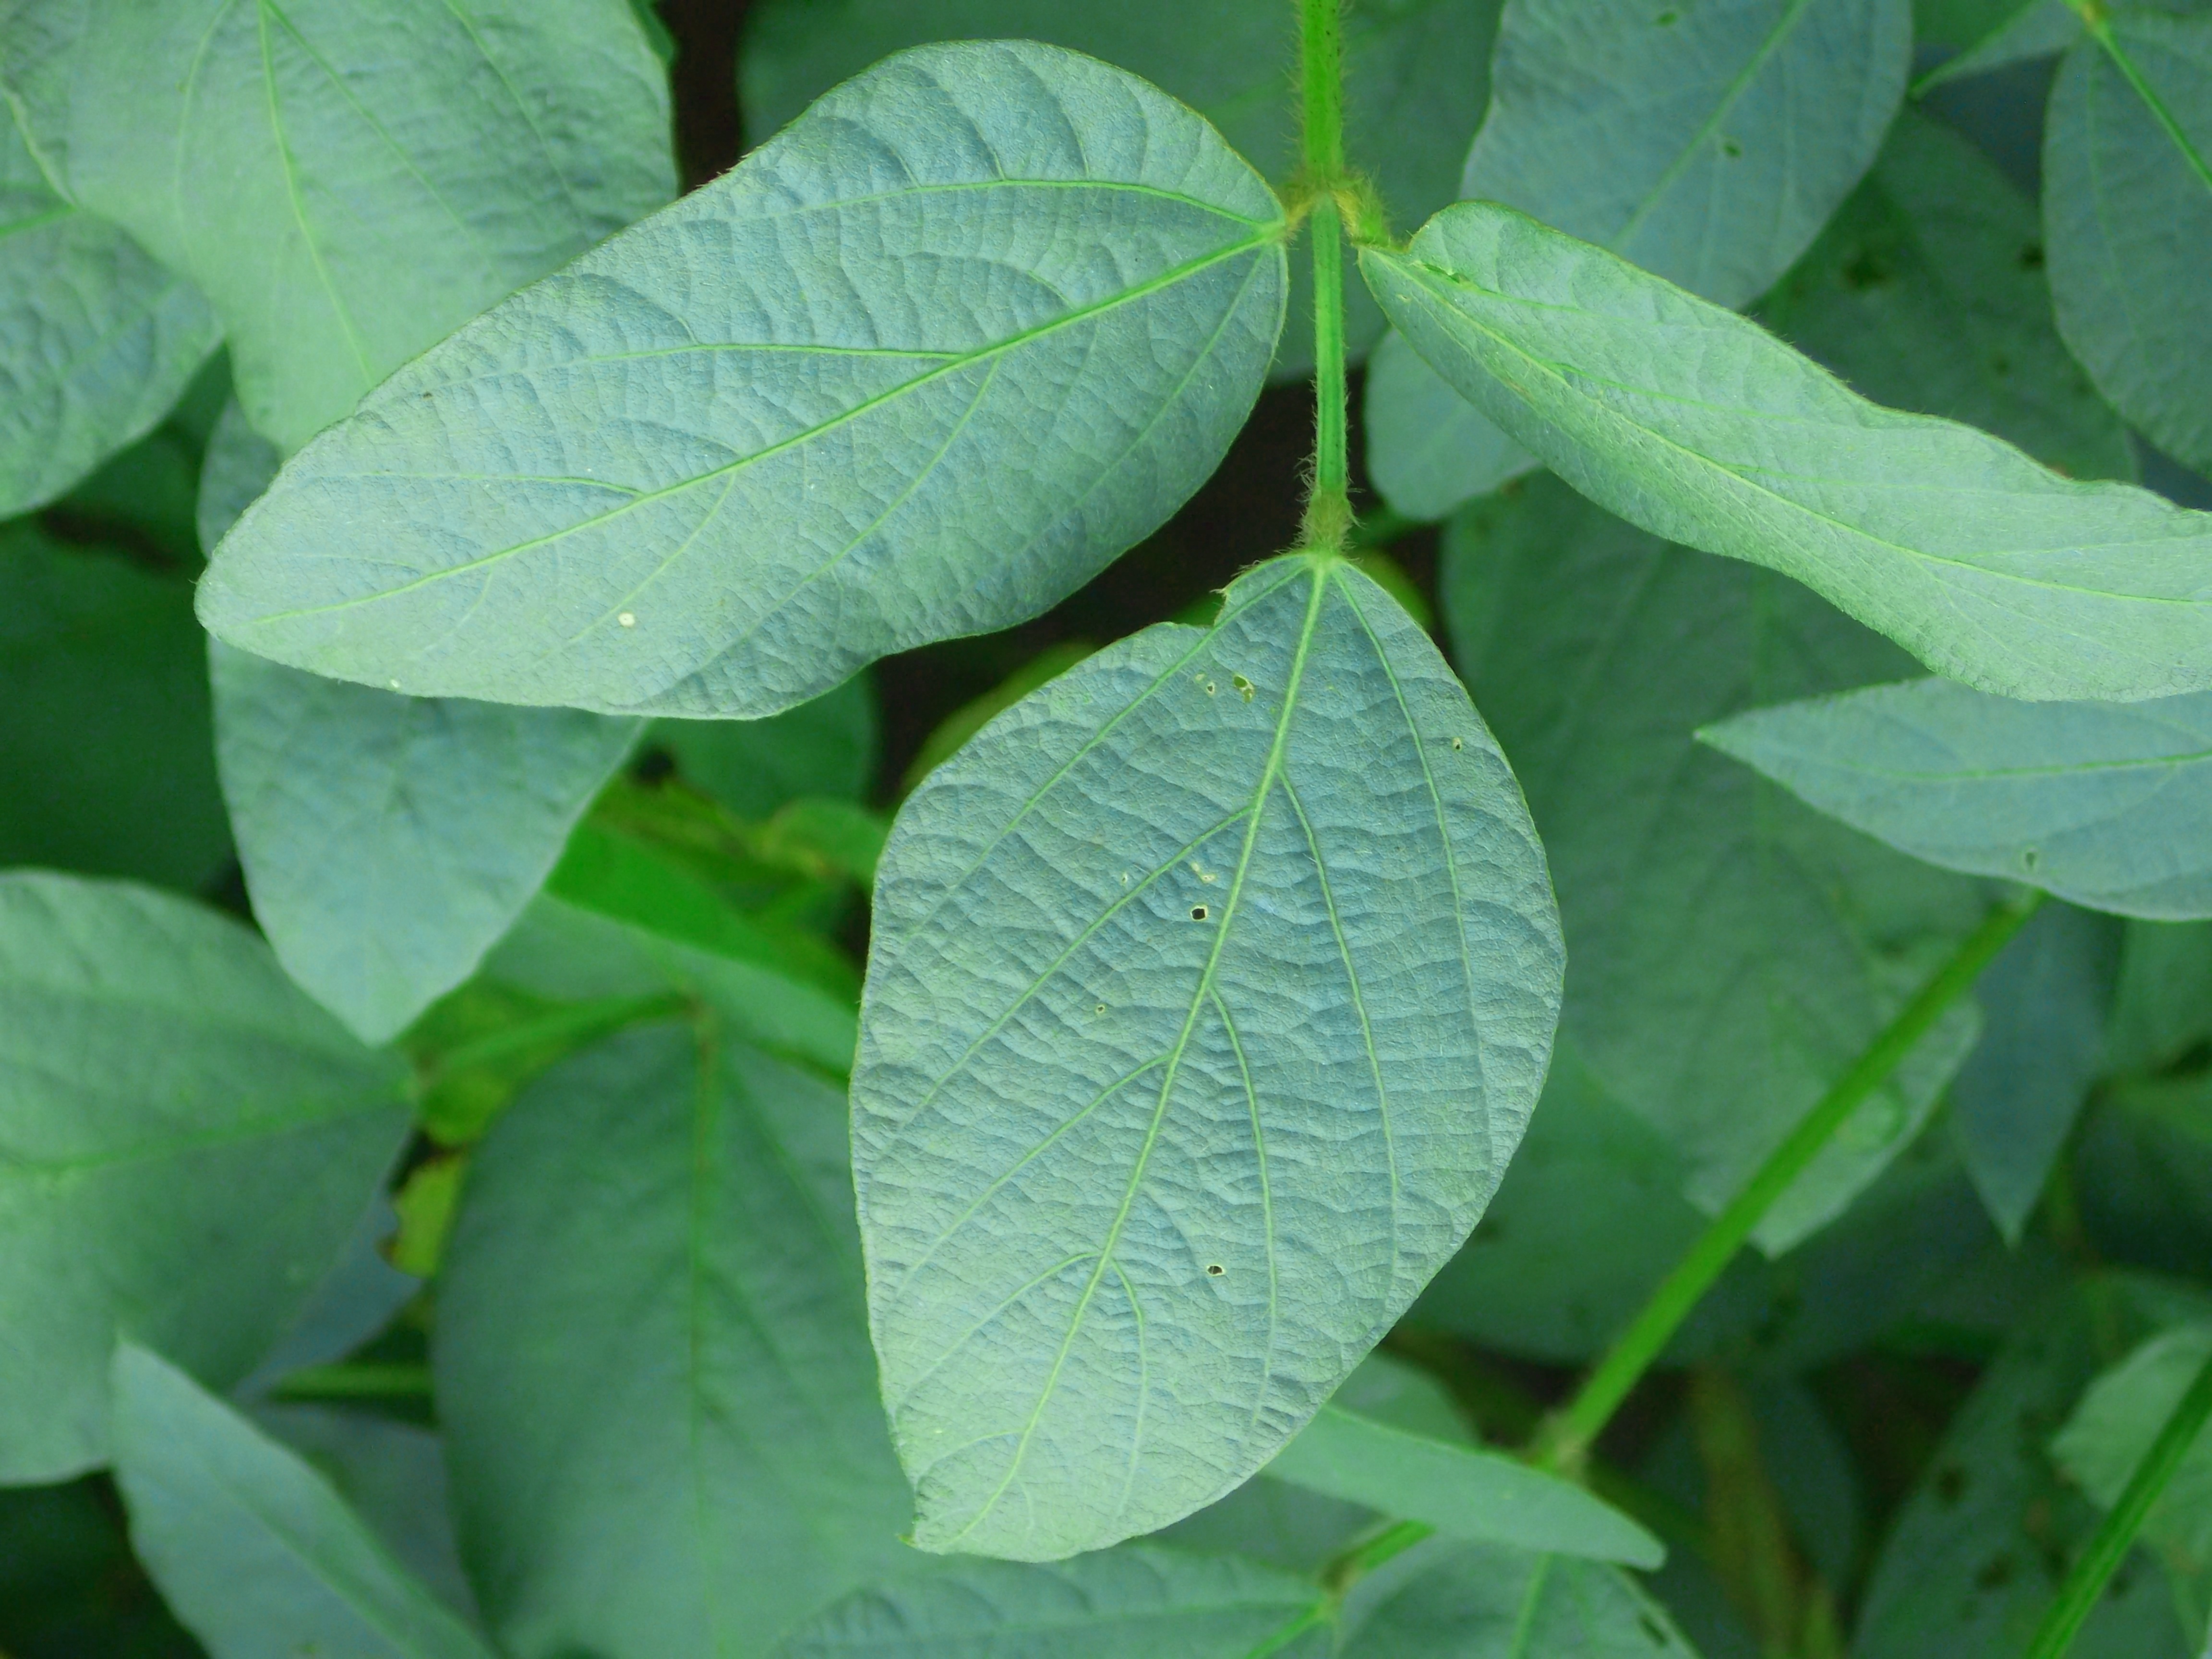
Label: Healthy